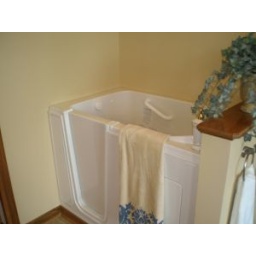
Safety tub with door at The Basement Doctor Plus Home Improvement Center in Reynoldsburg, Ohio.